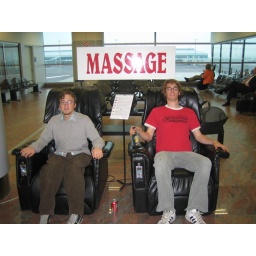
a bottle and a massage chair in the airport